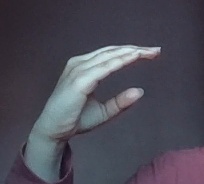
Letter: jeem